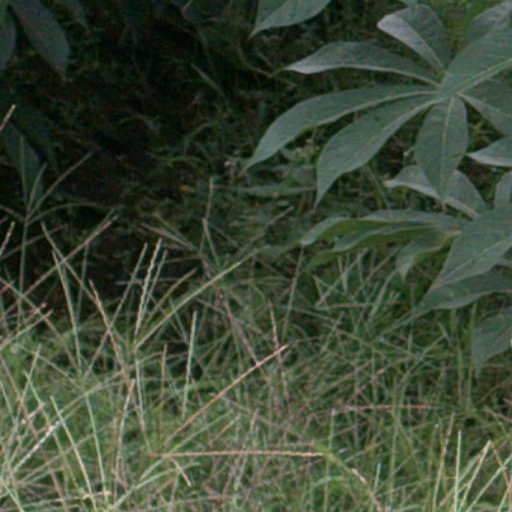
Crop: cassava